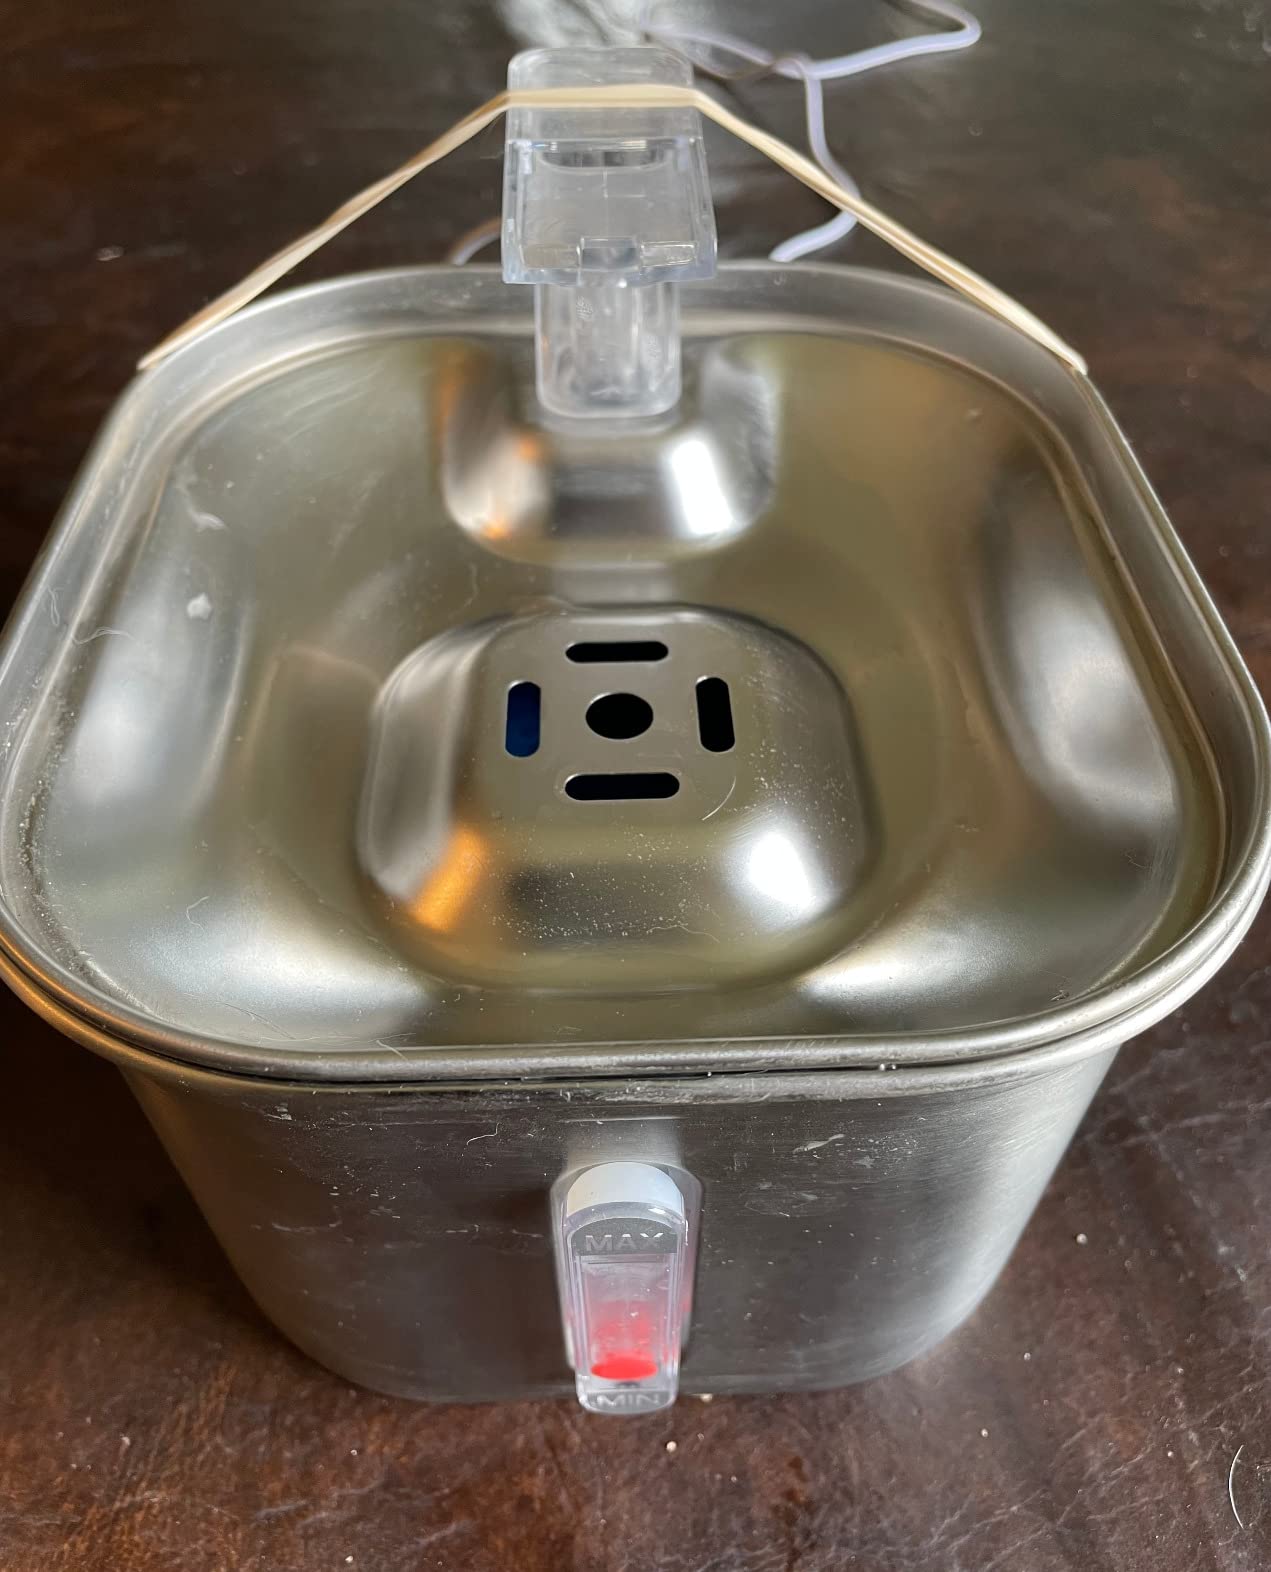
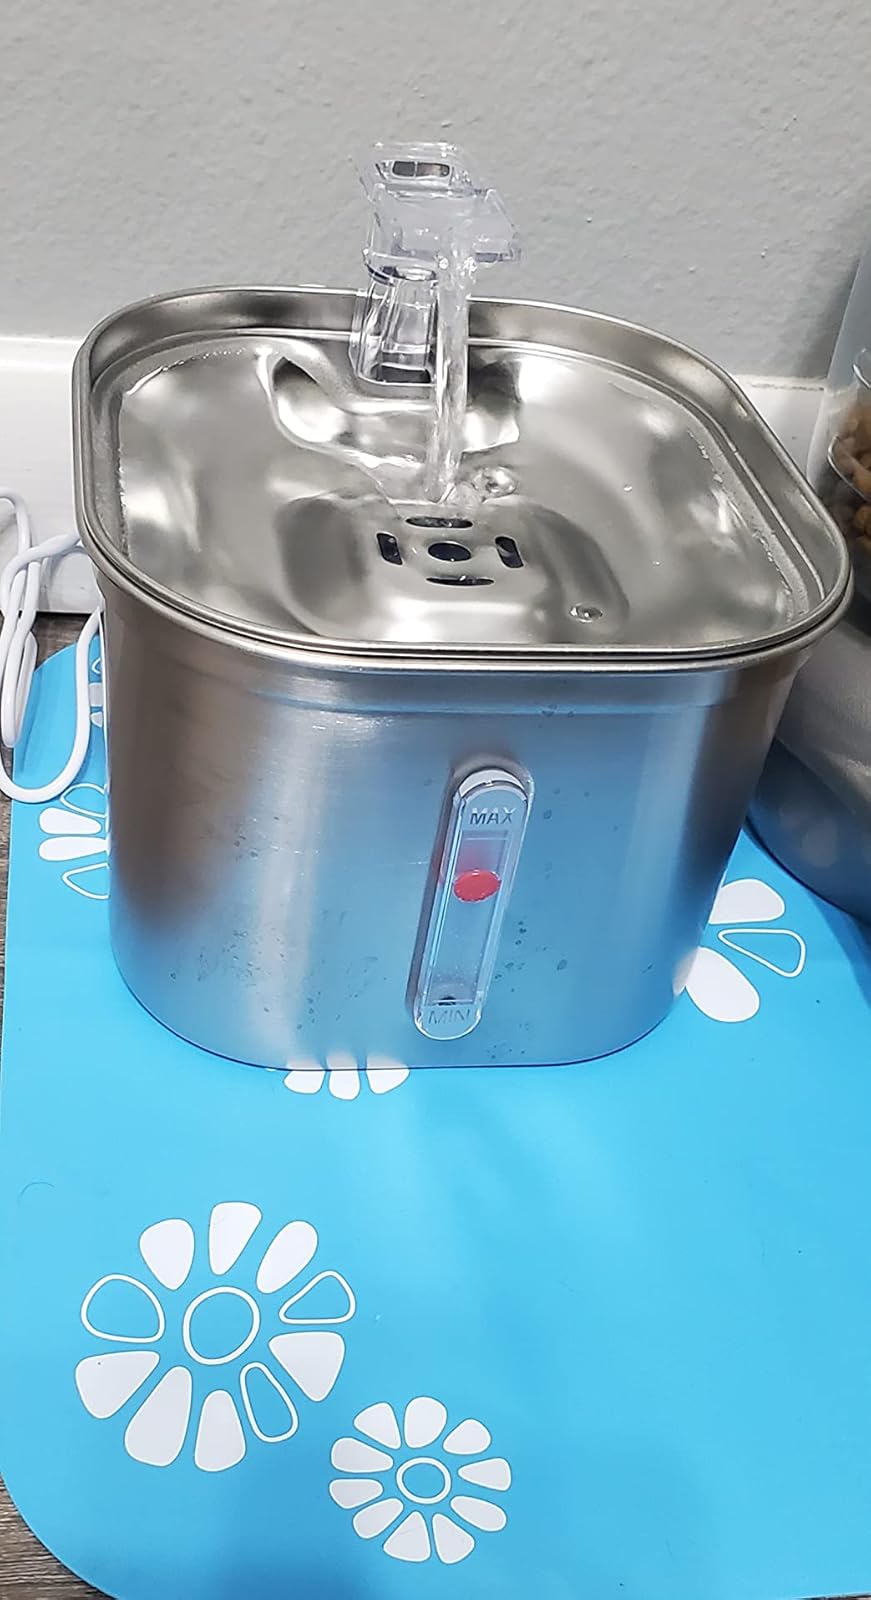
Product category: items_bowl
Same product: yes